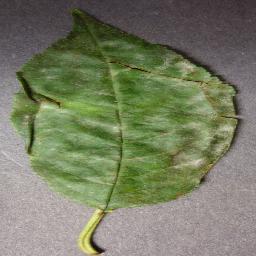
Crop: cherry
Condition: (including_sour)_powdery_mildew